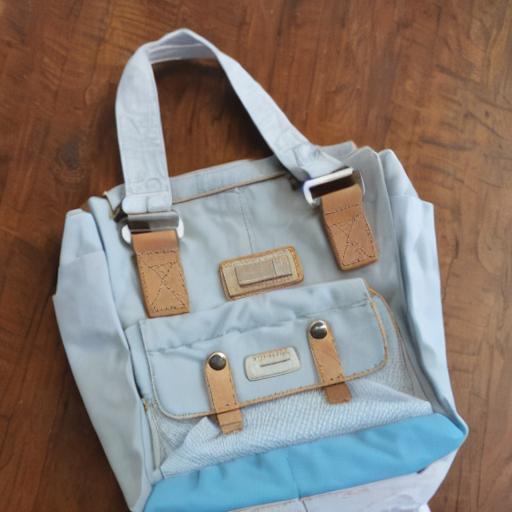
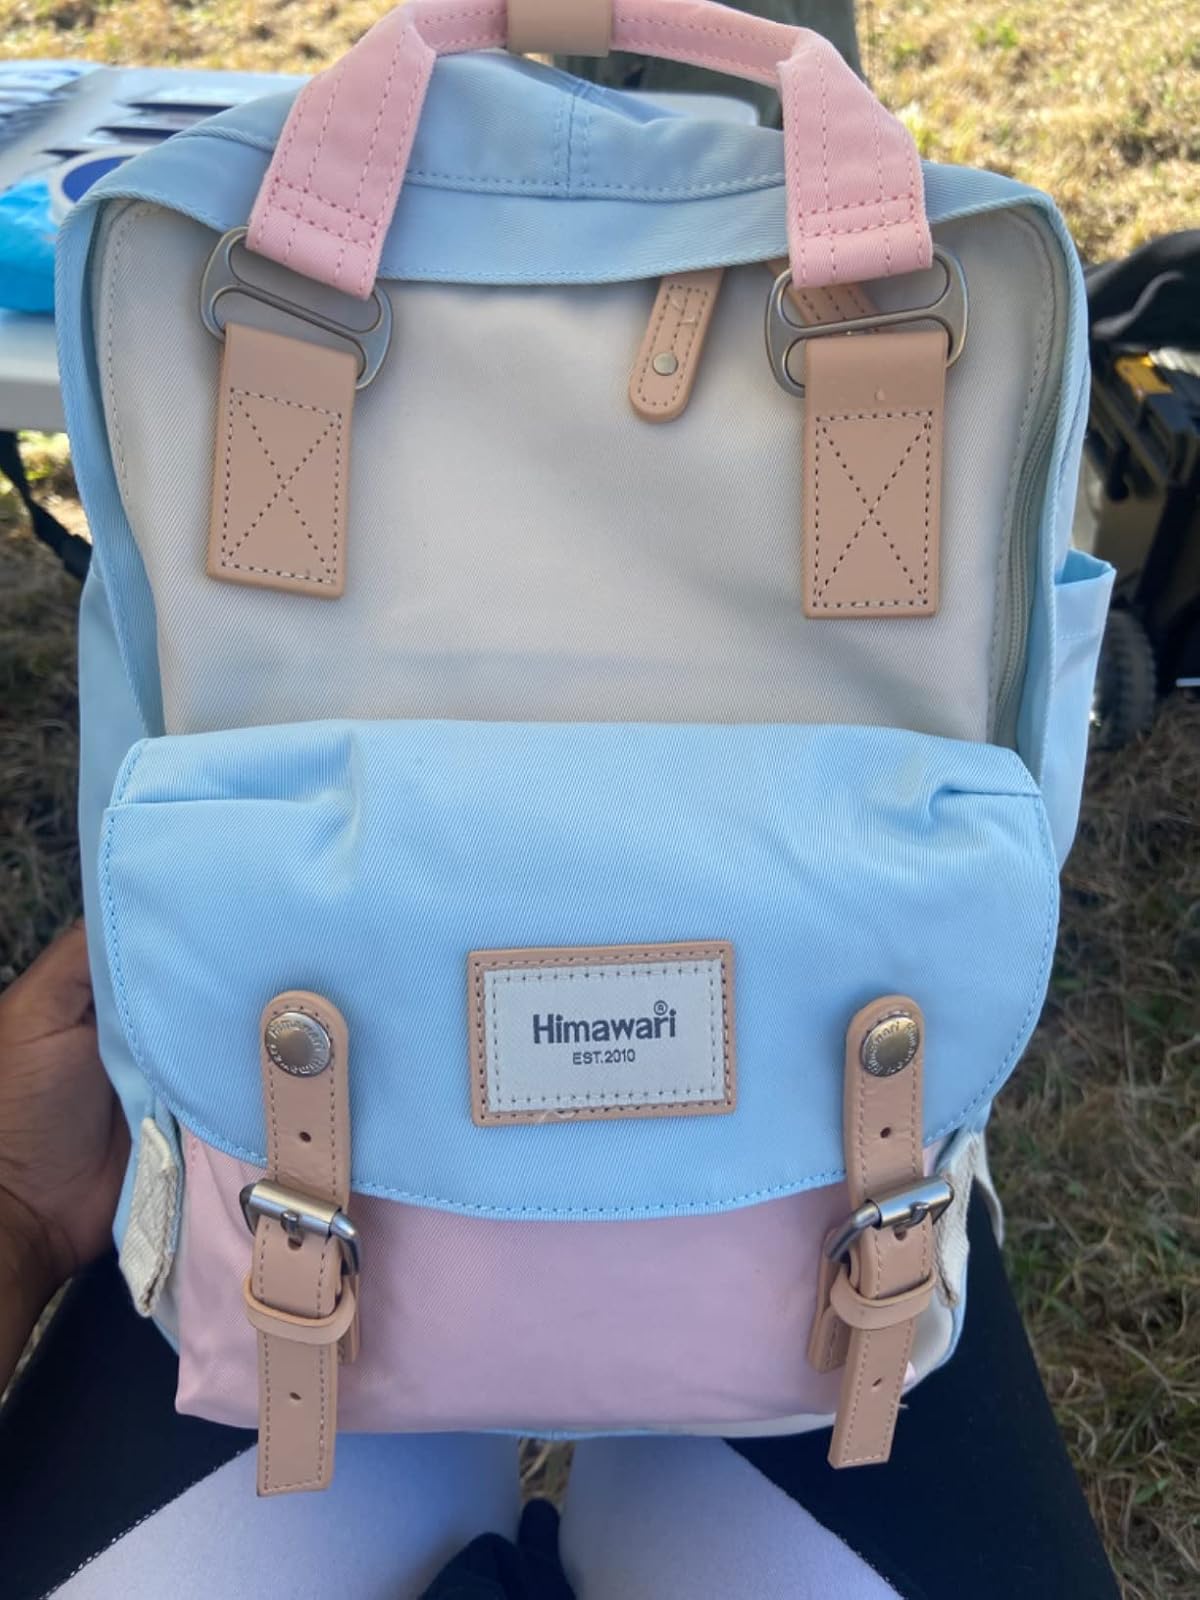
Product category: bag
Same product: no